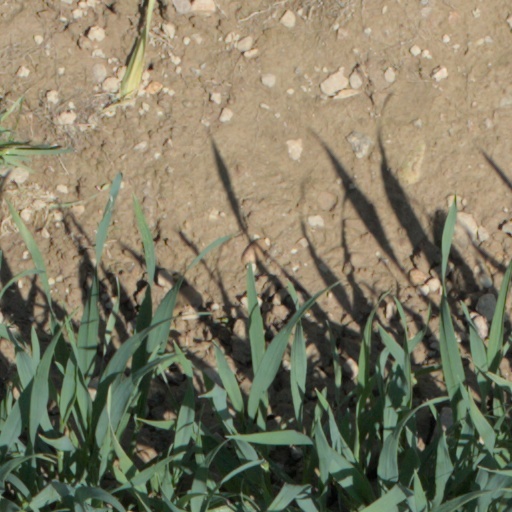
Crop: wheat